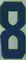
Number: 8